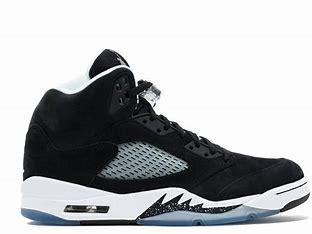
Brand: Jordan
Model: 5 Retro